Uniforms of the Canadian Armed Forces

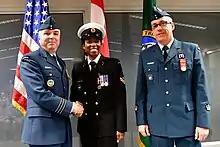
Members of the RCAF and the RCN in No. 1A Dress

Ceremonial dress uniforms include elaborate traditional full dress or undress uniforms, that may be purchased by individuals or their units. Full dress uniforms (No. 1B ceremonial dress) are worn by the Canadian Army, RCAF pipe bands, and cadets of the Royal Military College of Canada. Undress (or patrol dress) uniforms (No. 1C ceremonial dress) are worn by the Royal Military College of Canada, reserve force combat arms regiments, Navy personnel and Air Force pipe bands.